Sky position (RA, Dec in degrees): 227.888, 5.564
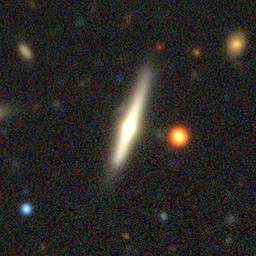
Galaxy morphology: Edge-on Galaxies with Bulge